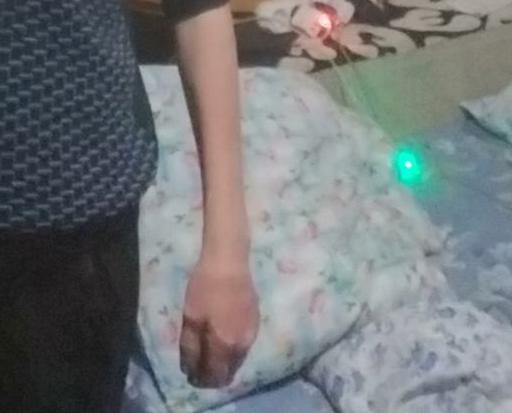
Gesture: no_gesture